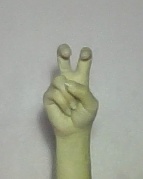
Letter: toot